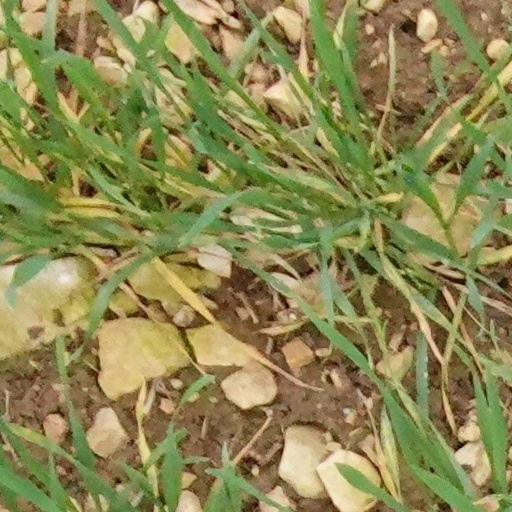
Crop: wheat